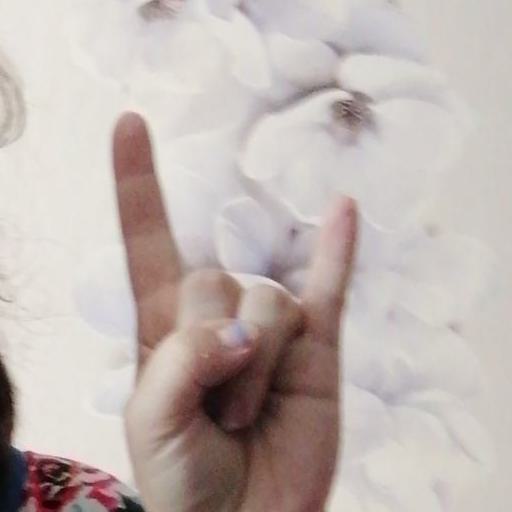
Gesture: rock